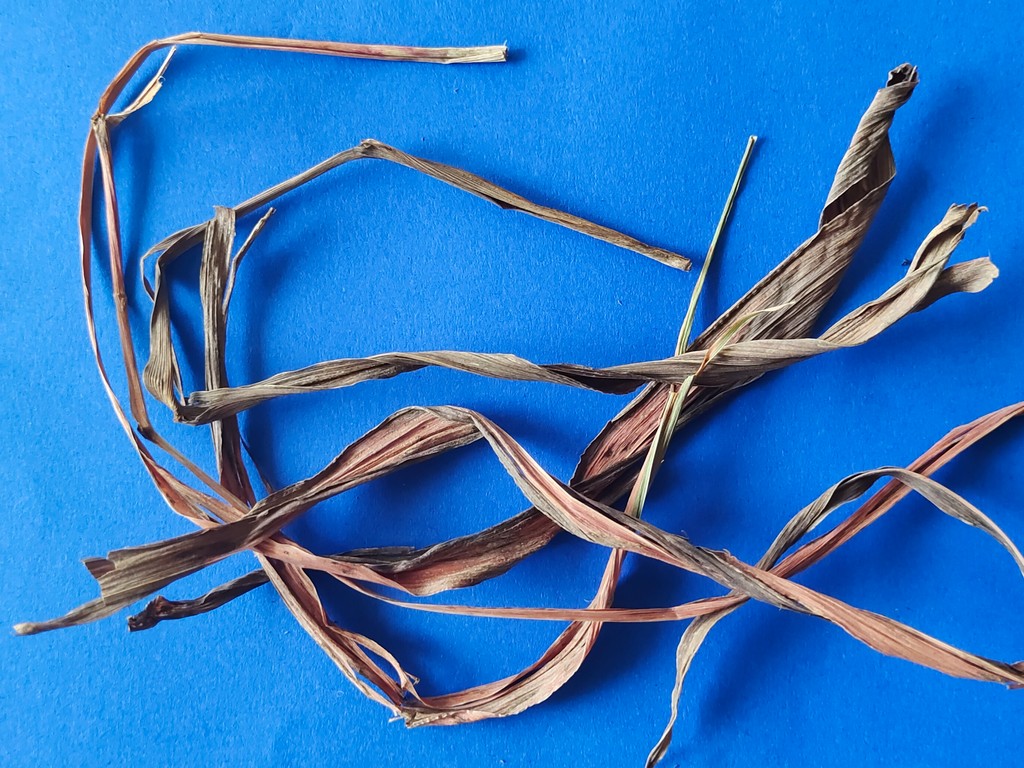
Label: Dried